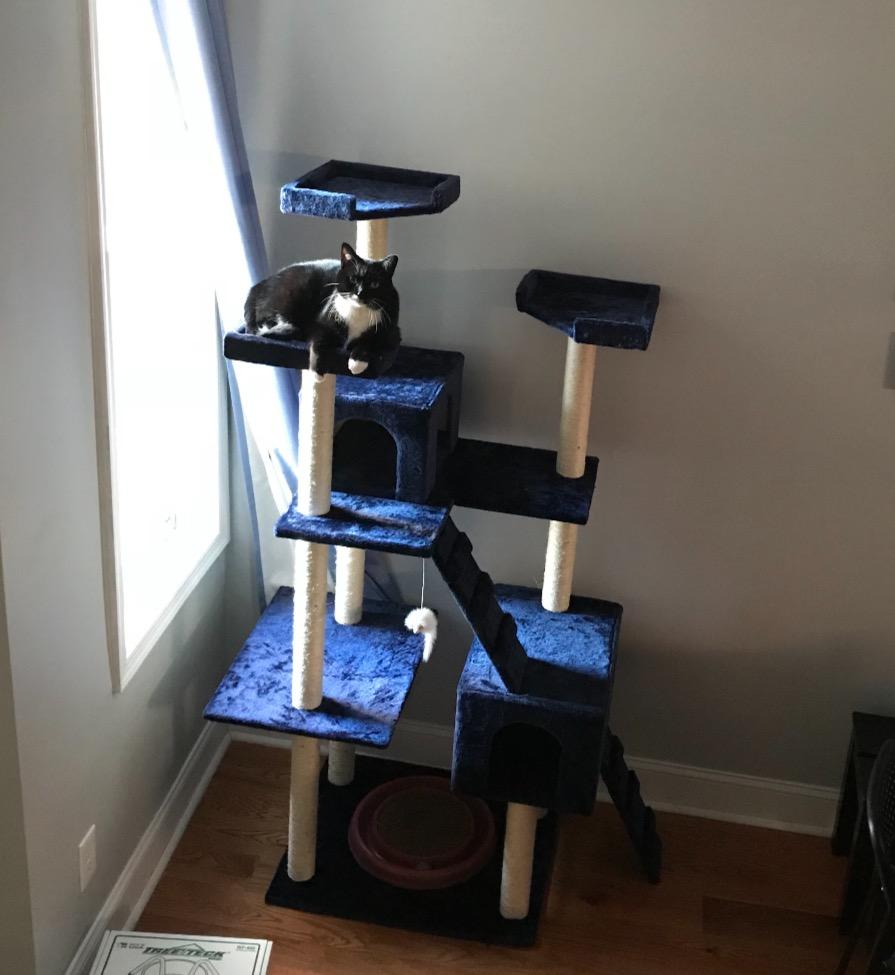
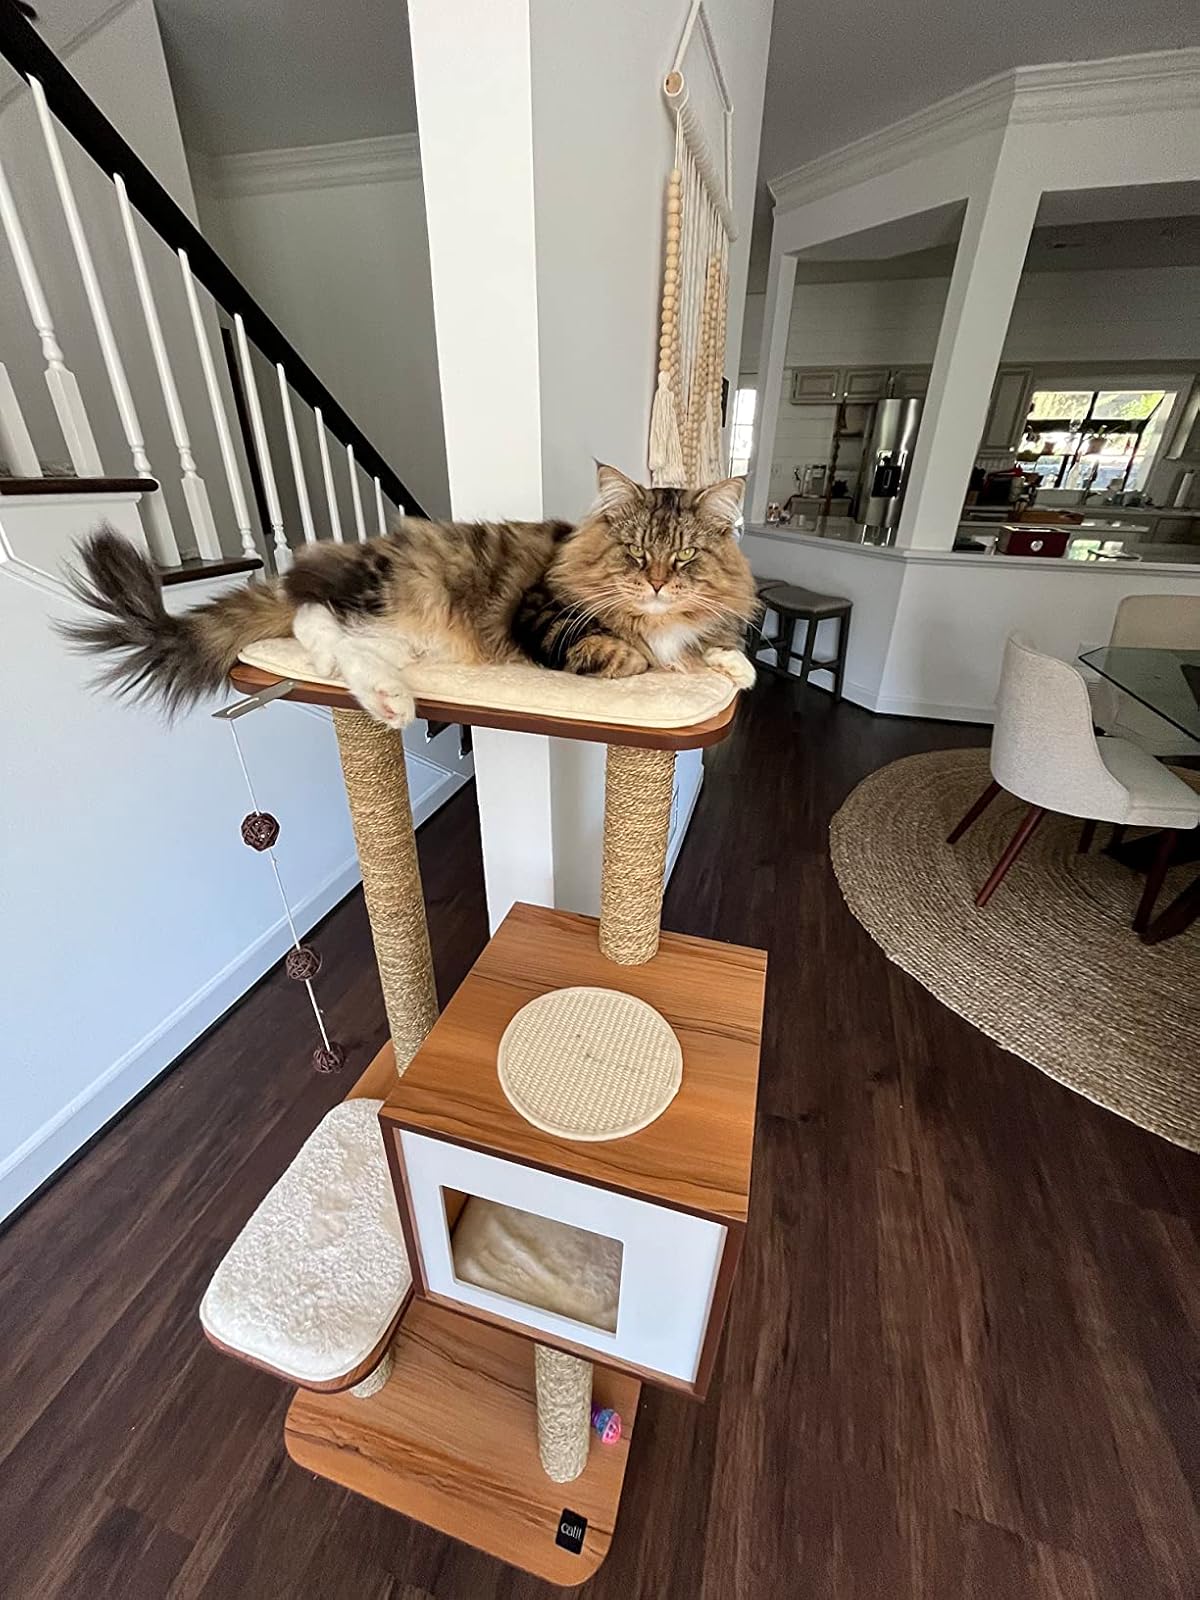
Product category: items_cat tree
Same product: no